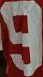
Number: 9